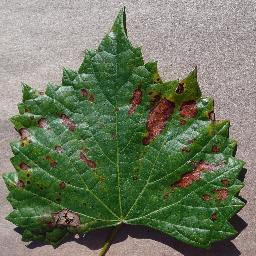
Label: Grape___Esca_(Black_Measles)